Anggun

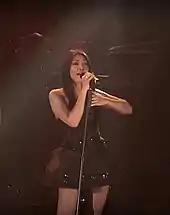
Anggun performing in Hannover, Germany, during the Schiller's Atemlos Tour in May 2010

In early 2010, Anggun recorded a duet with Portuguese singer Mickael Carreira on the song ""Chama por me (Call My Name)"", as well as performing at his concert in Lisbon, Portugal on 26 February 2010. She collaborated with German electronica musician Schiller, co-writing and contributing lead vocals to two tracks, "Always You" and "Blind", for his album "Atemlos" (2010). Anggun appeared Schiller's concert series, Atemlos Tour, in 14 cities in Germany during May 2010. Anggun did a cameo for 2010 French drama film "Ces amours-là" directed by Claude Lelouch.